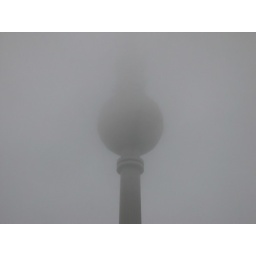
Berlin's TV tower in the fog